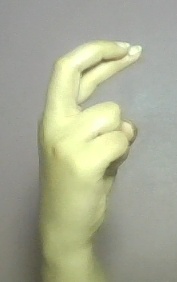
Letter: zay